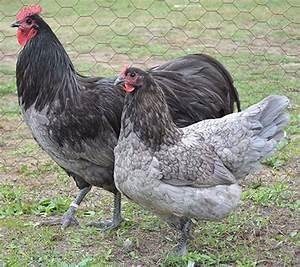
chicken